Prosperidad

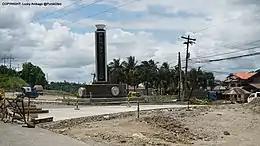
Barangay Poblacion (Bahbah)

Prosperidad is politically subdivided into 32 barangays. Each barangay consists of puroks while some have sitios.